Punched card

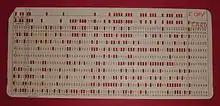
Binary punched card.

In 1931, IBM began introducing upper-case letters and special characters (Powers-Samas had developed the first commercial alphabetic punched card representation in 1921). The 26 letters have two punches (zone [12,11,0] + digit [1–9]). The languages of Germany, Sweden, Denmark, Norway, Spain, Portugal and Finland require up to three additional letters; their punching is not shown here. Most special characters have two or three punches (zone [12,11,0, or none] + digit [2–7] + 8); a few special characters were exceptions: "&" is 12 only, "-" is 11 only, and "/" is 0 + 1). The Space character has no punches. The information represented in a column by a combination of zones [12, 11, 0] and digits [0–9] is dependent on the use of that column. For example, the combination "12-1" is the letter "A" in an alphabetic column, a plus signed digit "1" in a signed numeric column, or an unsigned digit "1" in a column where the "12" has some other use. The introduction of EBCDIC in 1964 defined columns with as many as six punches (zones [12,11,0,8,9] + digit [1–7]). IBM and other manufacturers used many different 80-column card character encodings. A 1969 American National Standard defined the punches for 128 characters and was named the "Hollerith Punched Card Code" (often referred to simply as "Hollerith Card Code"), honoring Hollerith.